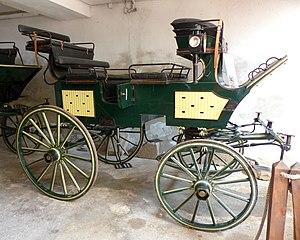
Saint-Gilles (Gard, Occitanie, France), domaine d'Espeyran, une des cinq voitures hippomobiles subsistantes ayant appartenu à la famille Sabatier d'Espeyran
Le break, orthographié brake en Grande-Bretagne, est une voiture hippomobile à quatre roues, découverte. En dépit de son nom anglais, c'est une création française, vers 1850. À l'origine, le break était destiné au dressage des chevaux destinés à l'attelage, le verbe anglais to break signifiant « dresser ». Sa forme était alors celle du squelette, voiture ultra-simple et robuste à quatre roues sans aucune partie carrossée, qui ne servait qu'au dressage des chevaux, fabriquée en France avant la fin du XVIIᵉ siècle.